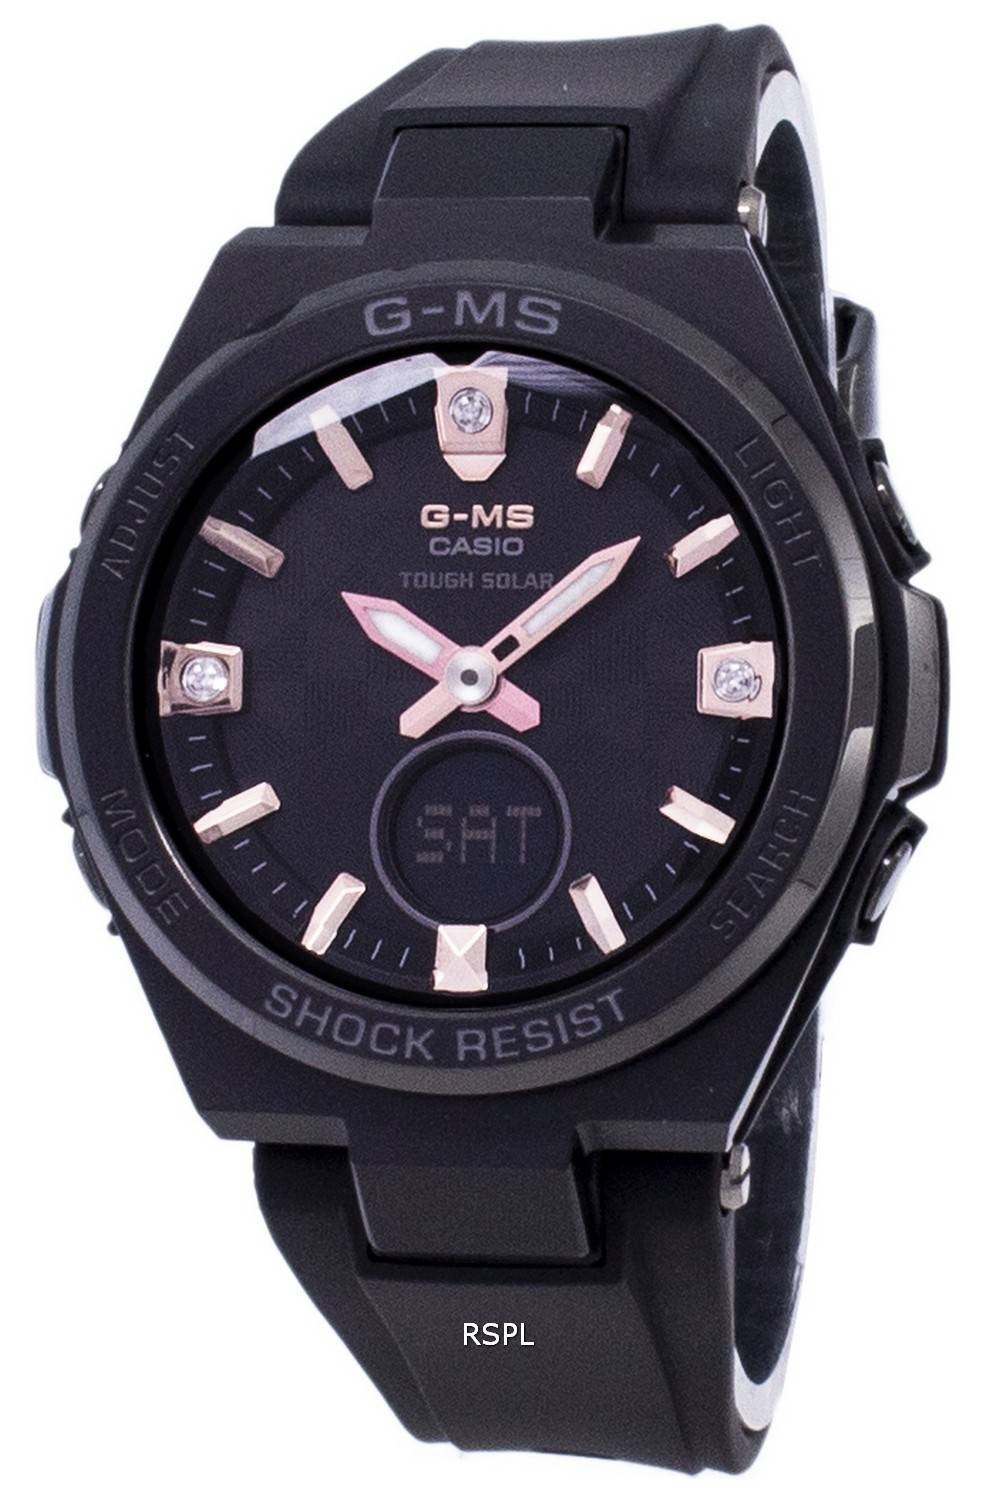
Casio Baby-G 1A/S200BDD/MSG MSGS200BDD-1A valaisin analoginen digitaalinen naisten Kello
Casio BabyG MSG-S200BDD-1A on tyylikäs naisten kello, jossa on valaiseva analoginen digitaalinäyttö. Tämä monipuolinen kello sopii kaikkiin tilanteisiin, olit sitten liikkeellä treenatessa tai rentoutumassa ystävien kanssa. Sen kestävä rakenne ja vedenkestävyys tekevät siitä luotettavan kumppanin arkeen. Hanki oma MSG-S200BDD-1A ja erottaudu tyylillä.
Brand: Casio
Category: Apparel & Accessories > Jewelry > Watches